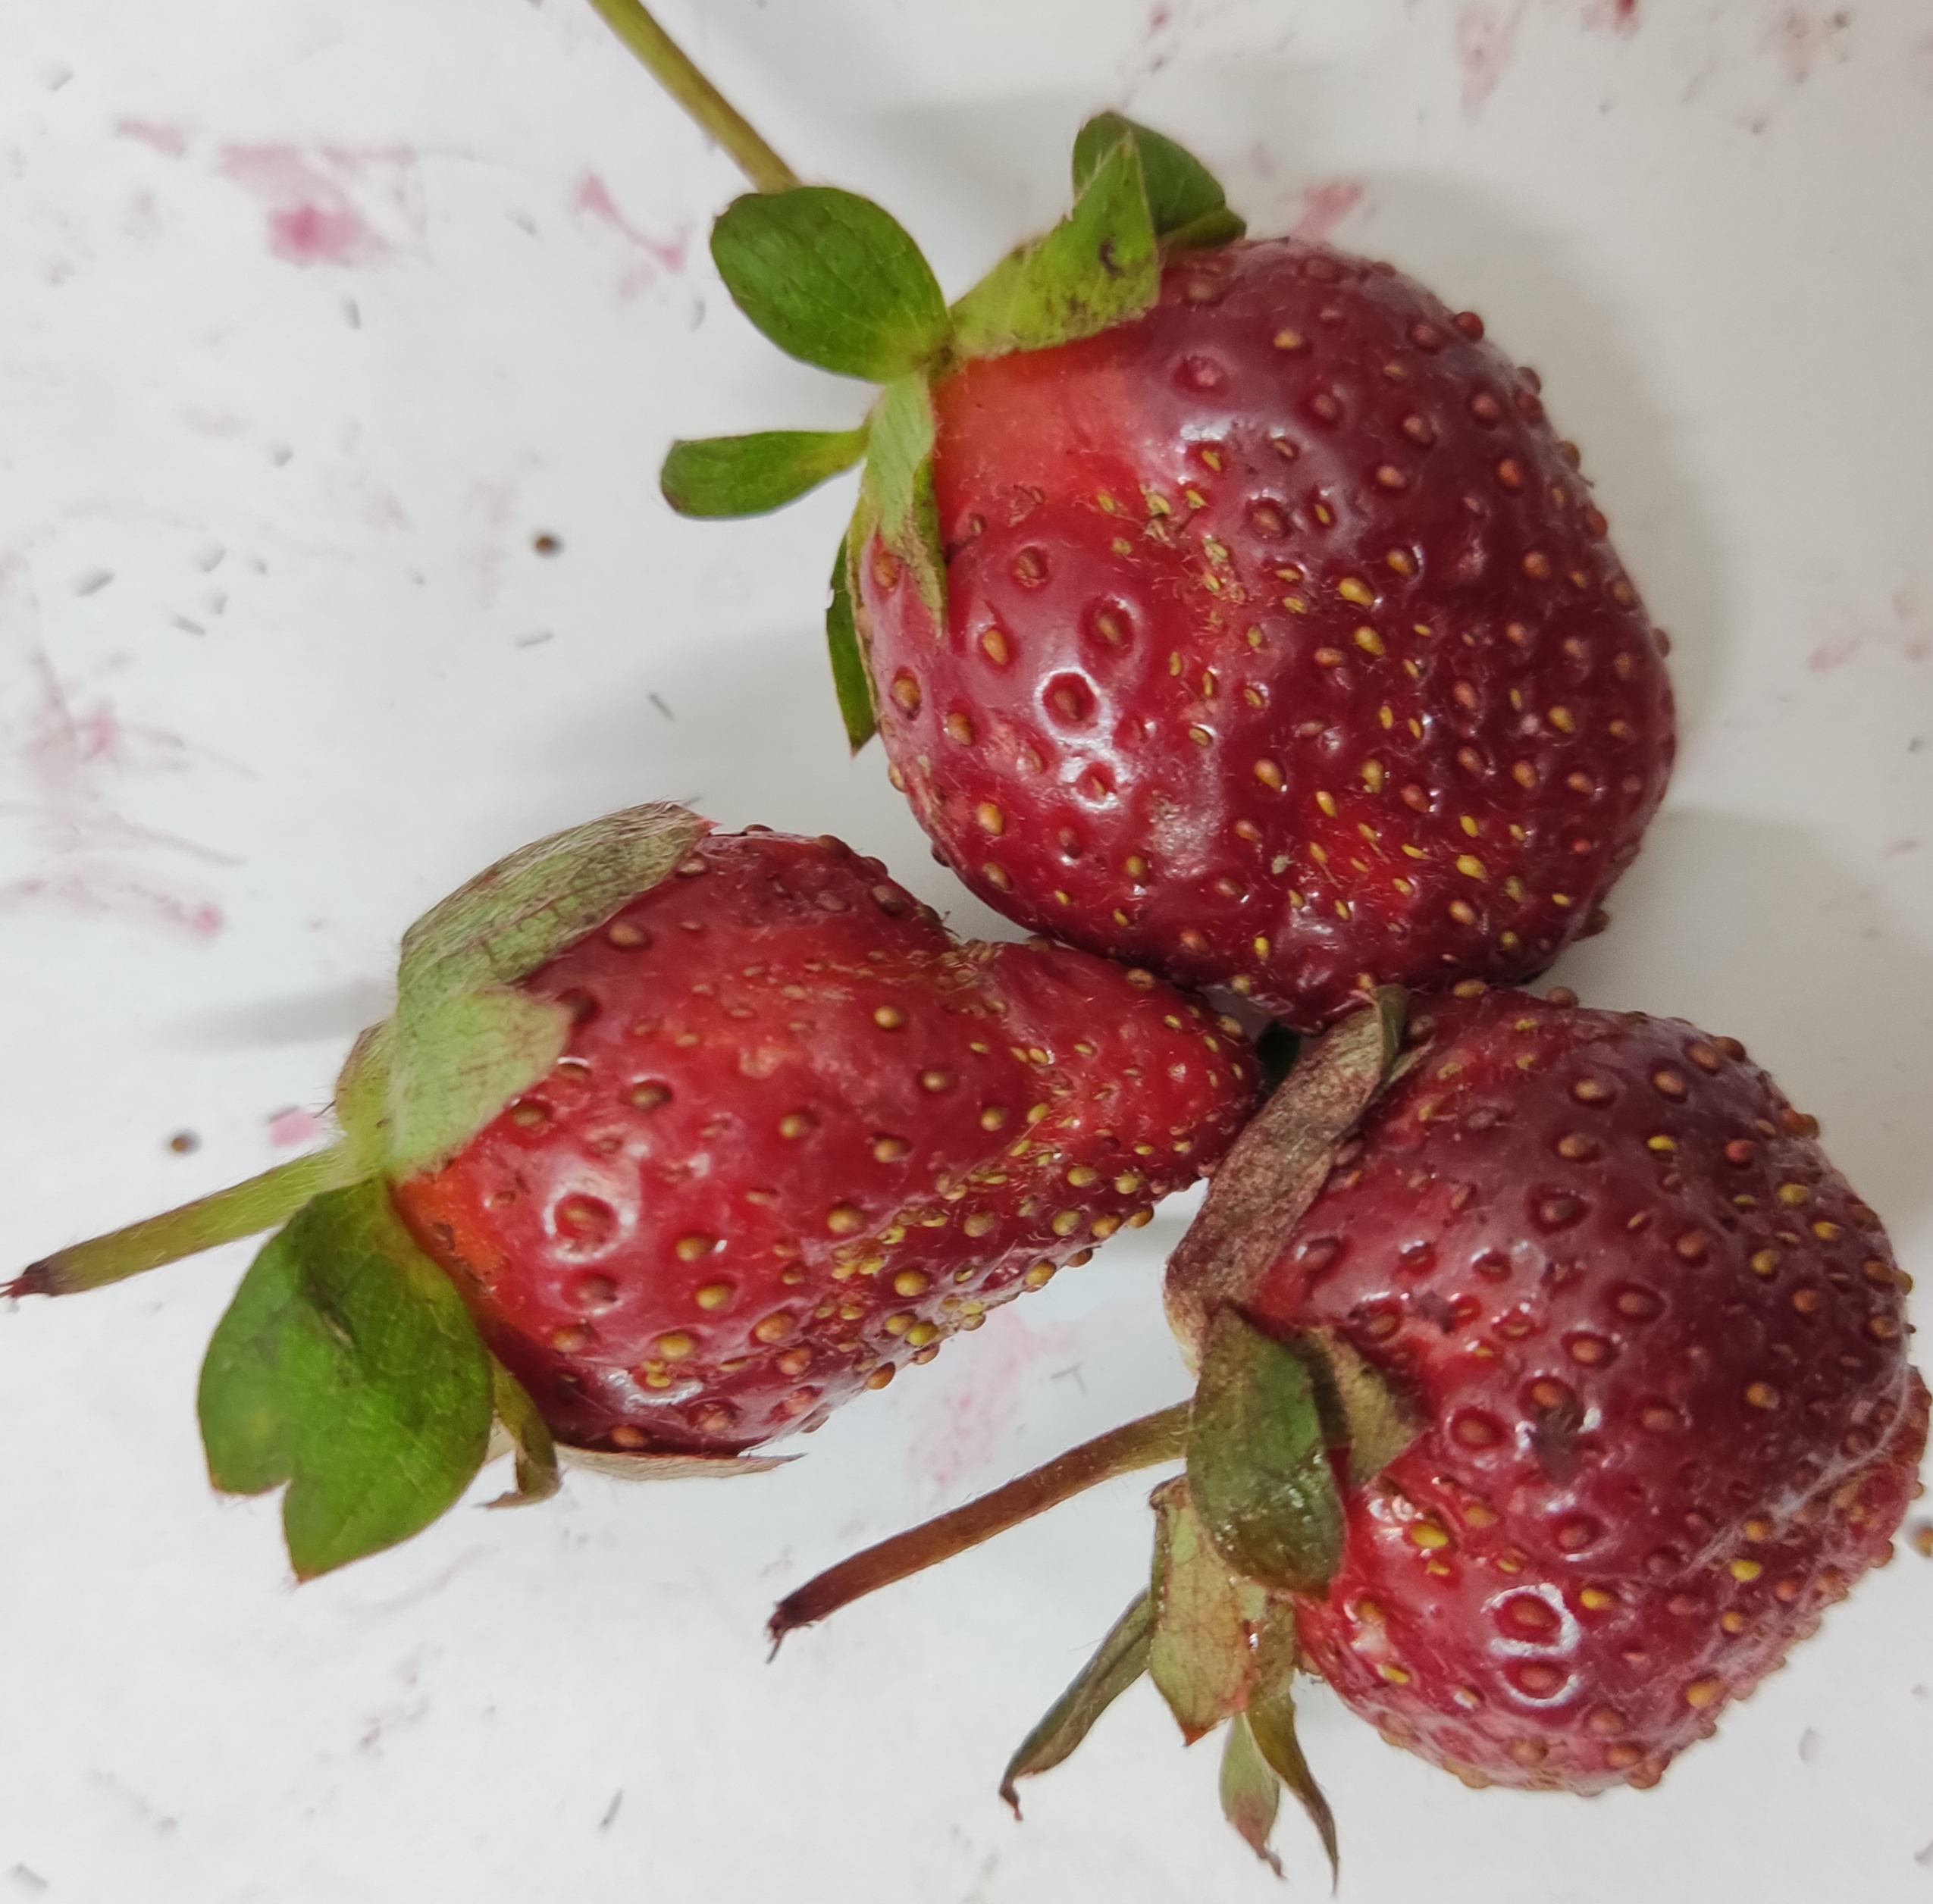
Fruit: strawberry
Condition: fresh